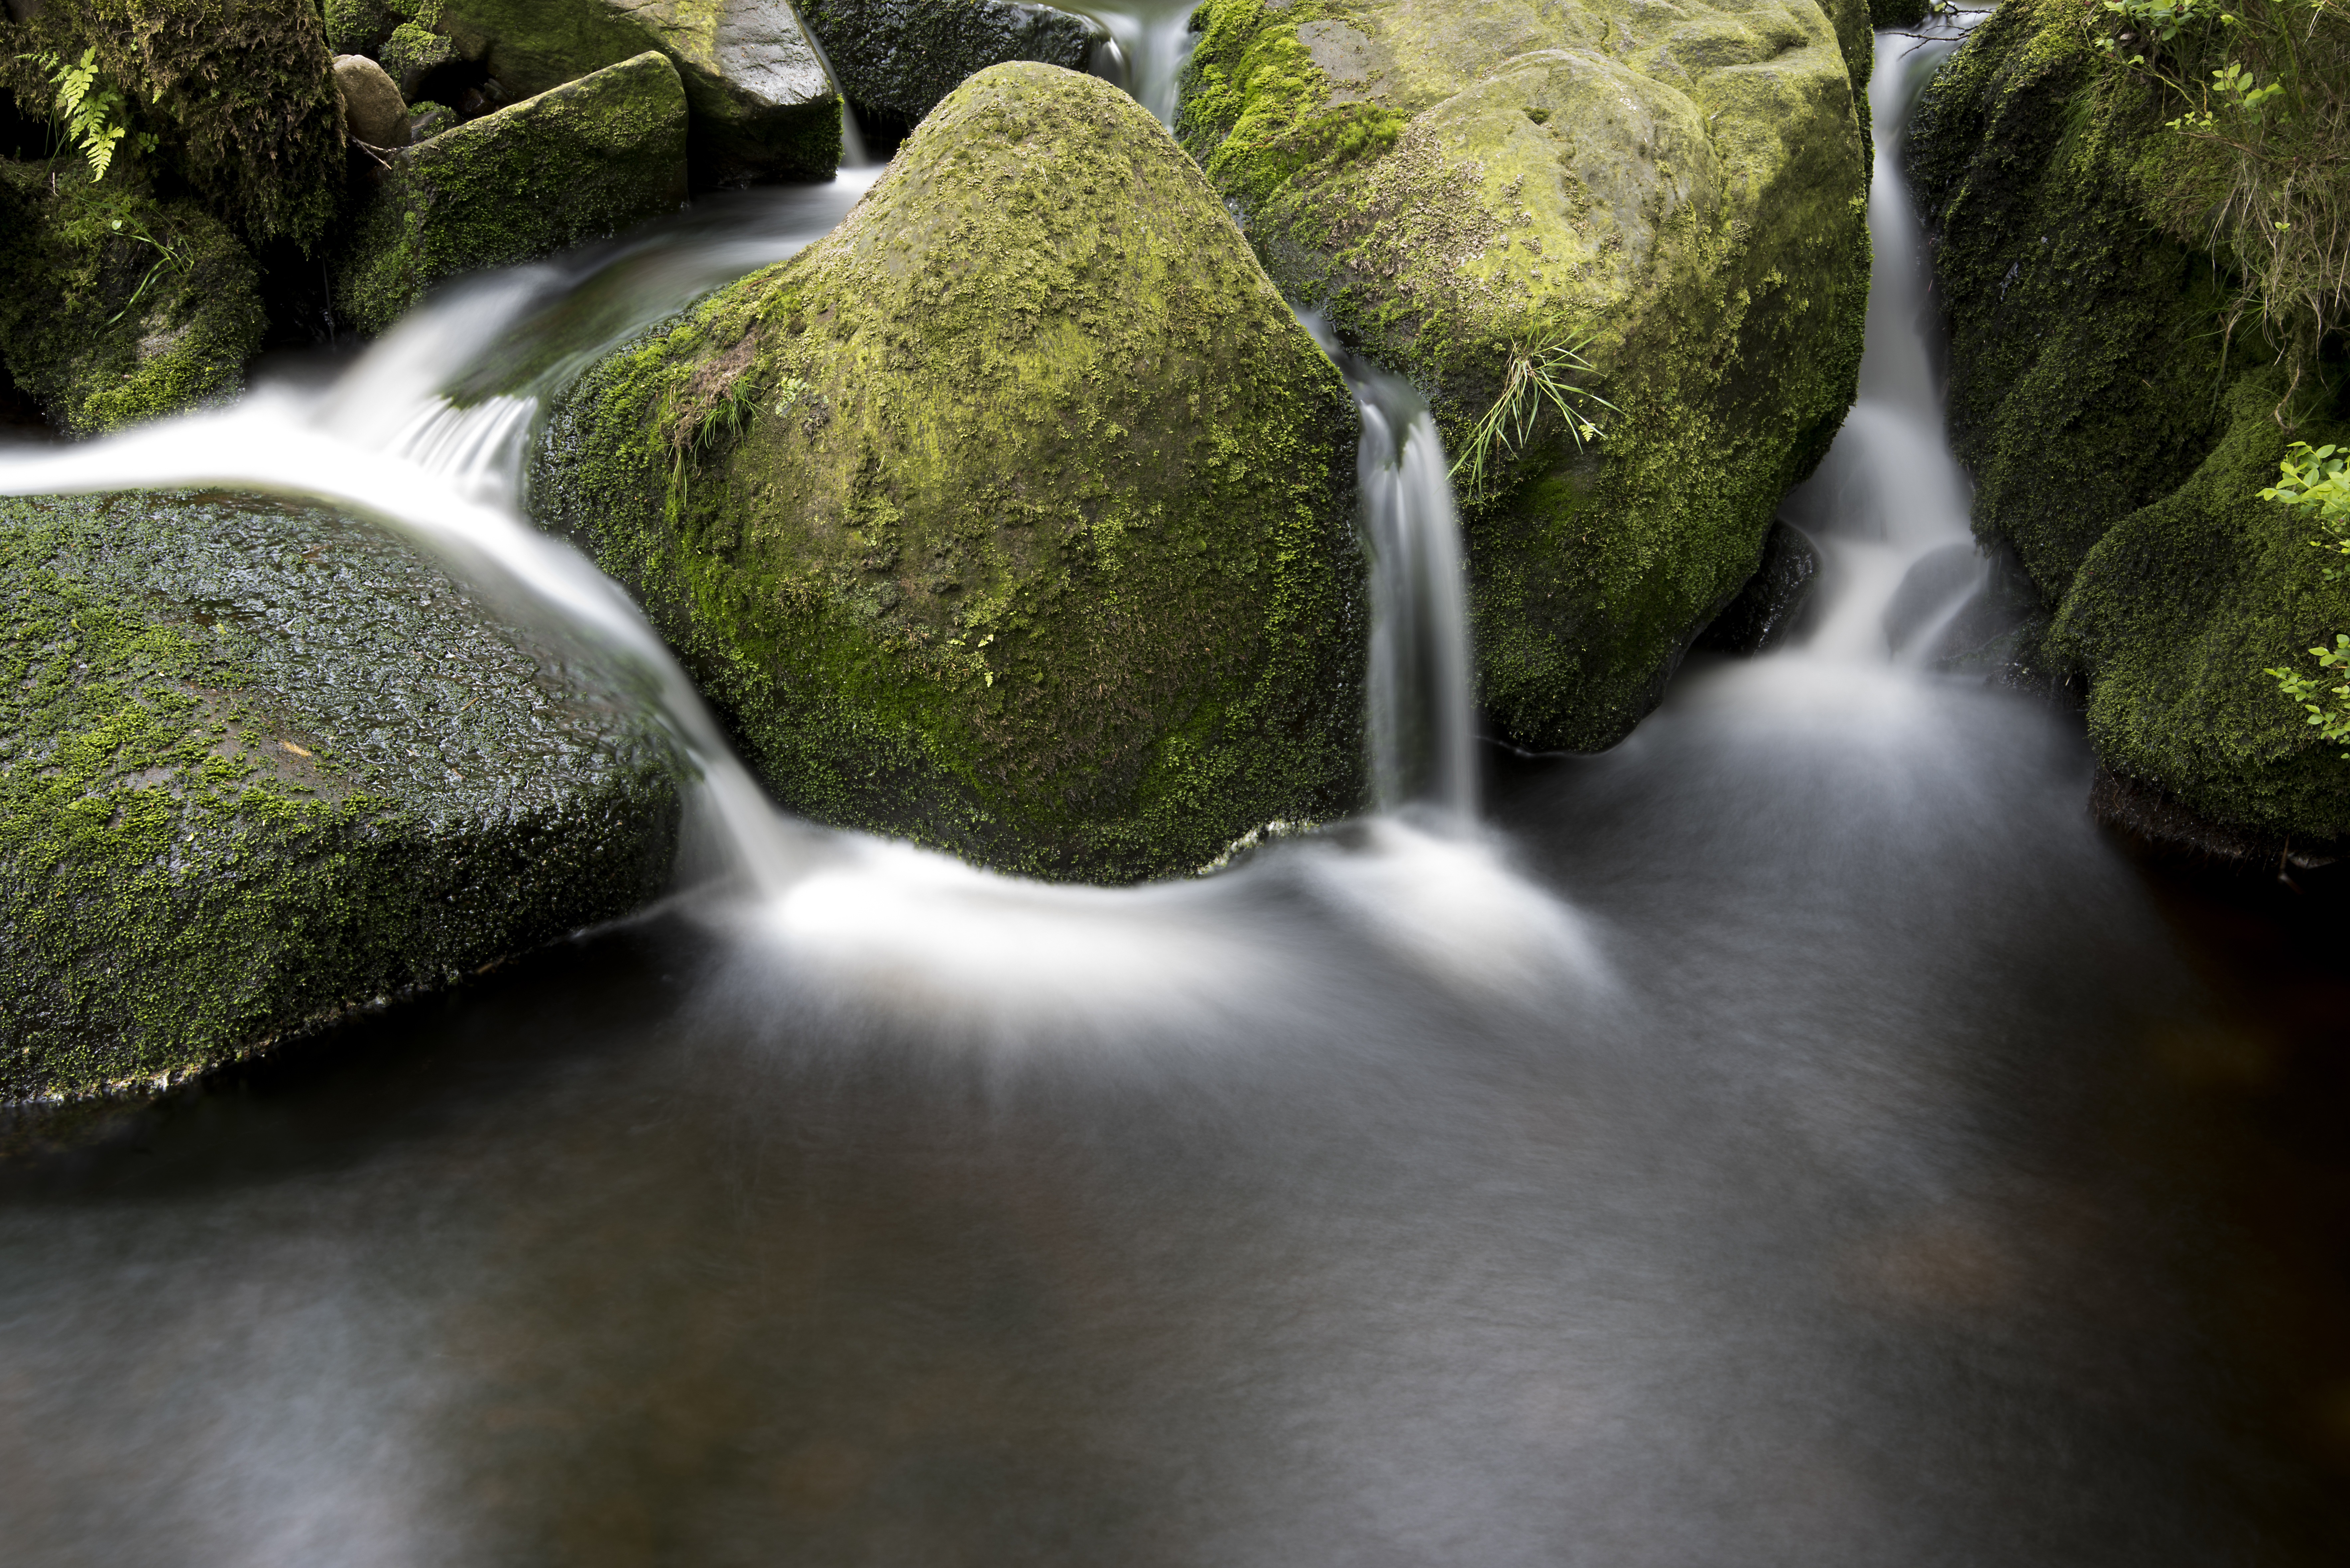
water, nature, forest, rock, waterfall, creek, leaf, river, moss, stream, rapid, body of water, rocks, rainforest, wasserfall, water feature, watercourse